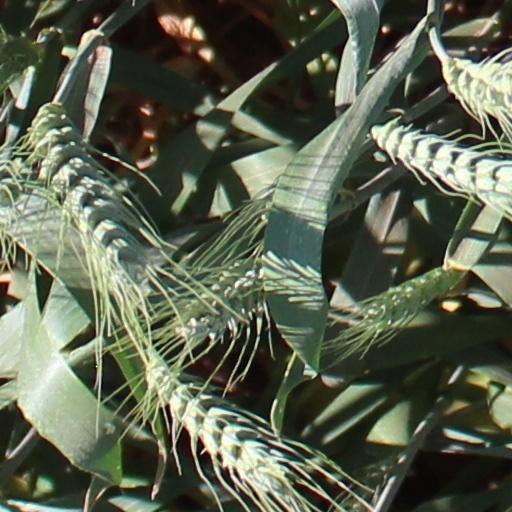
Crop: wheat